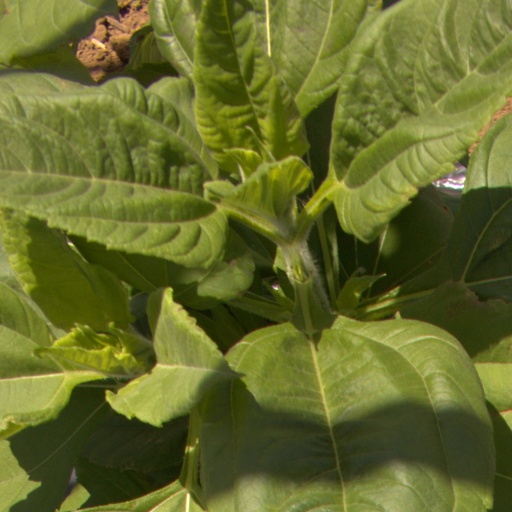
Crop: Jerusalem artichoke